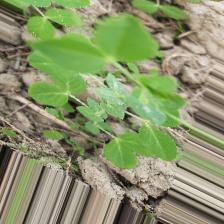
Label: Powdery Mildew